Joseph W. Post House

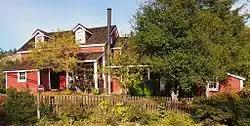
Joseph W. Post House

Joseph W. Post House is historic house located on the Highway 1 in Posts Summit, approximately four miles to the south of Big Sur, California. Erected in 1867, the homestead evolved through five generations of the Post family settling the Big Sur coast in California. The House was placed on the National Register of Historic Places on September 12, 1985.